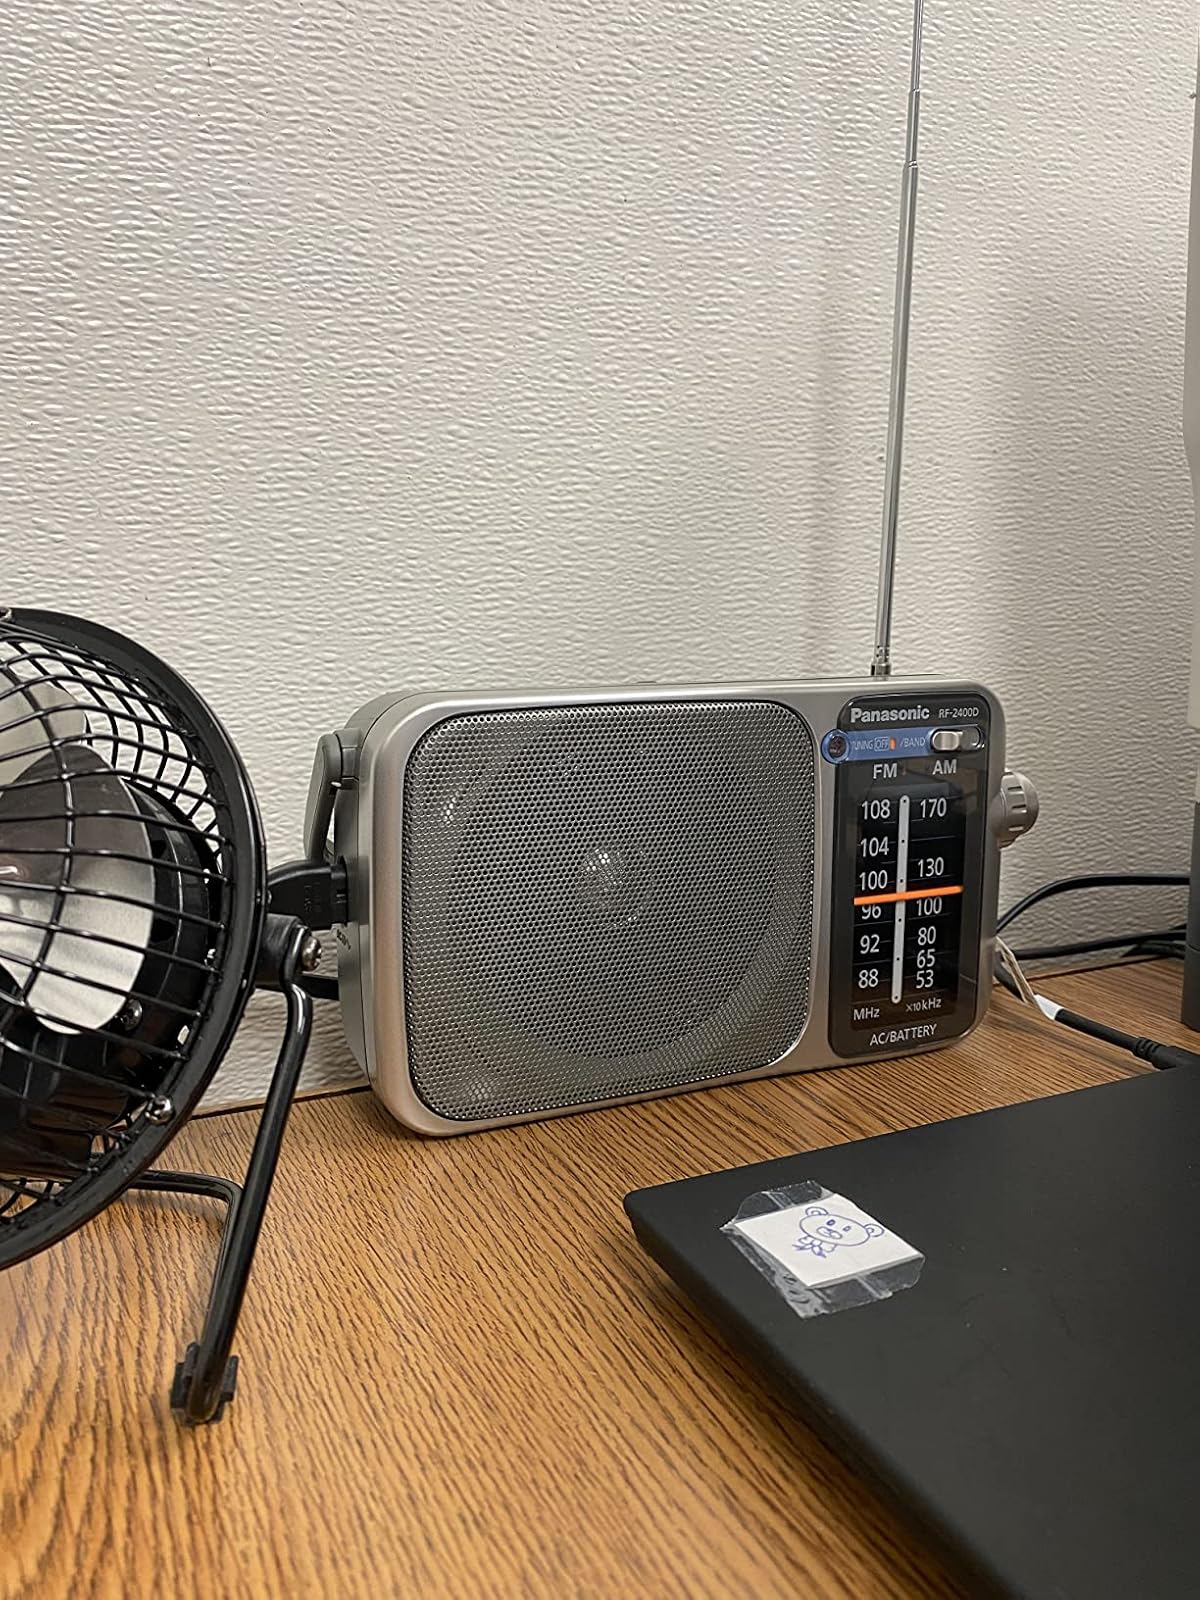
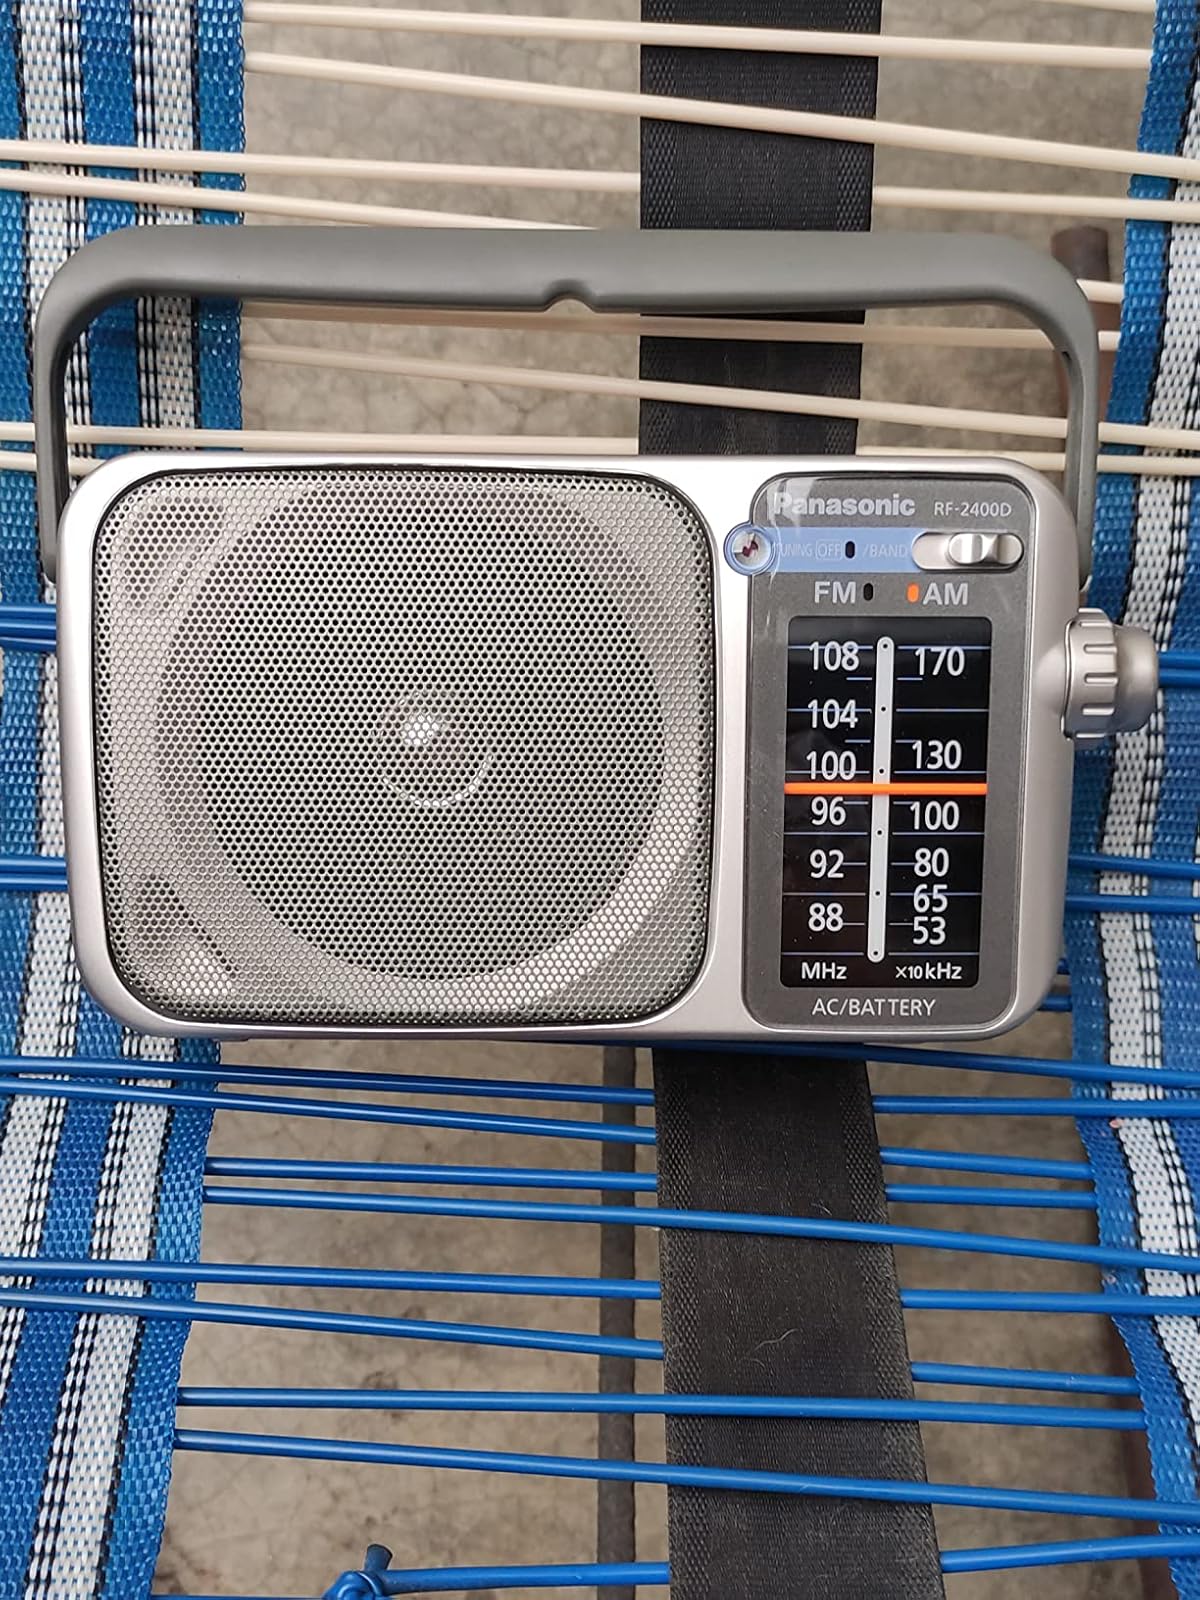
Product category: radio
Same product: yes